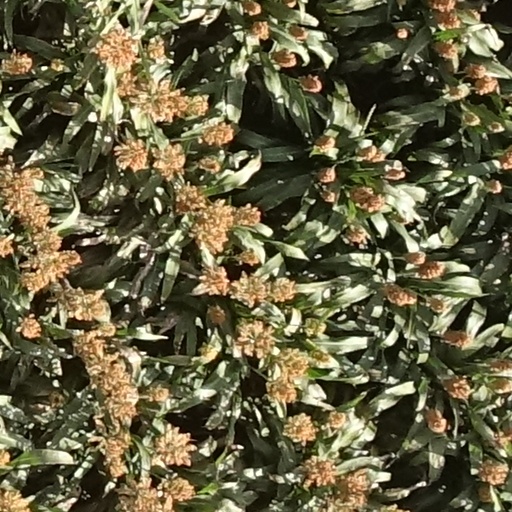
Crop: sorghum